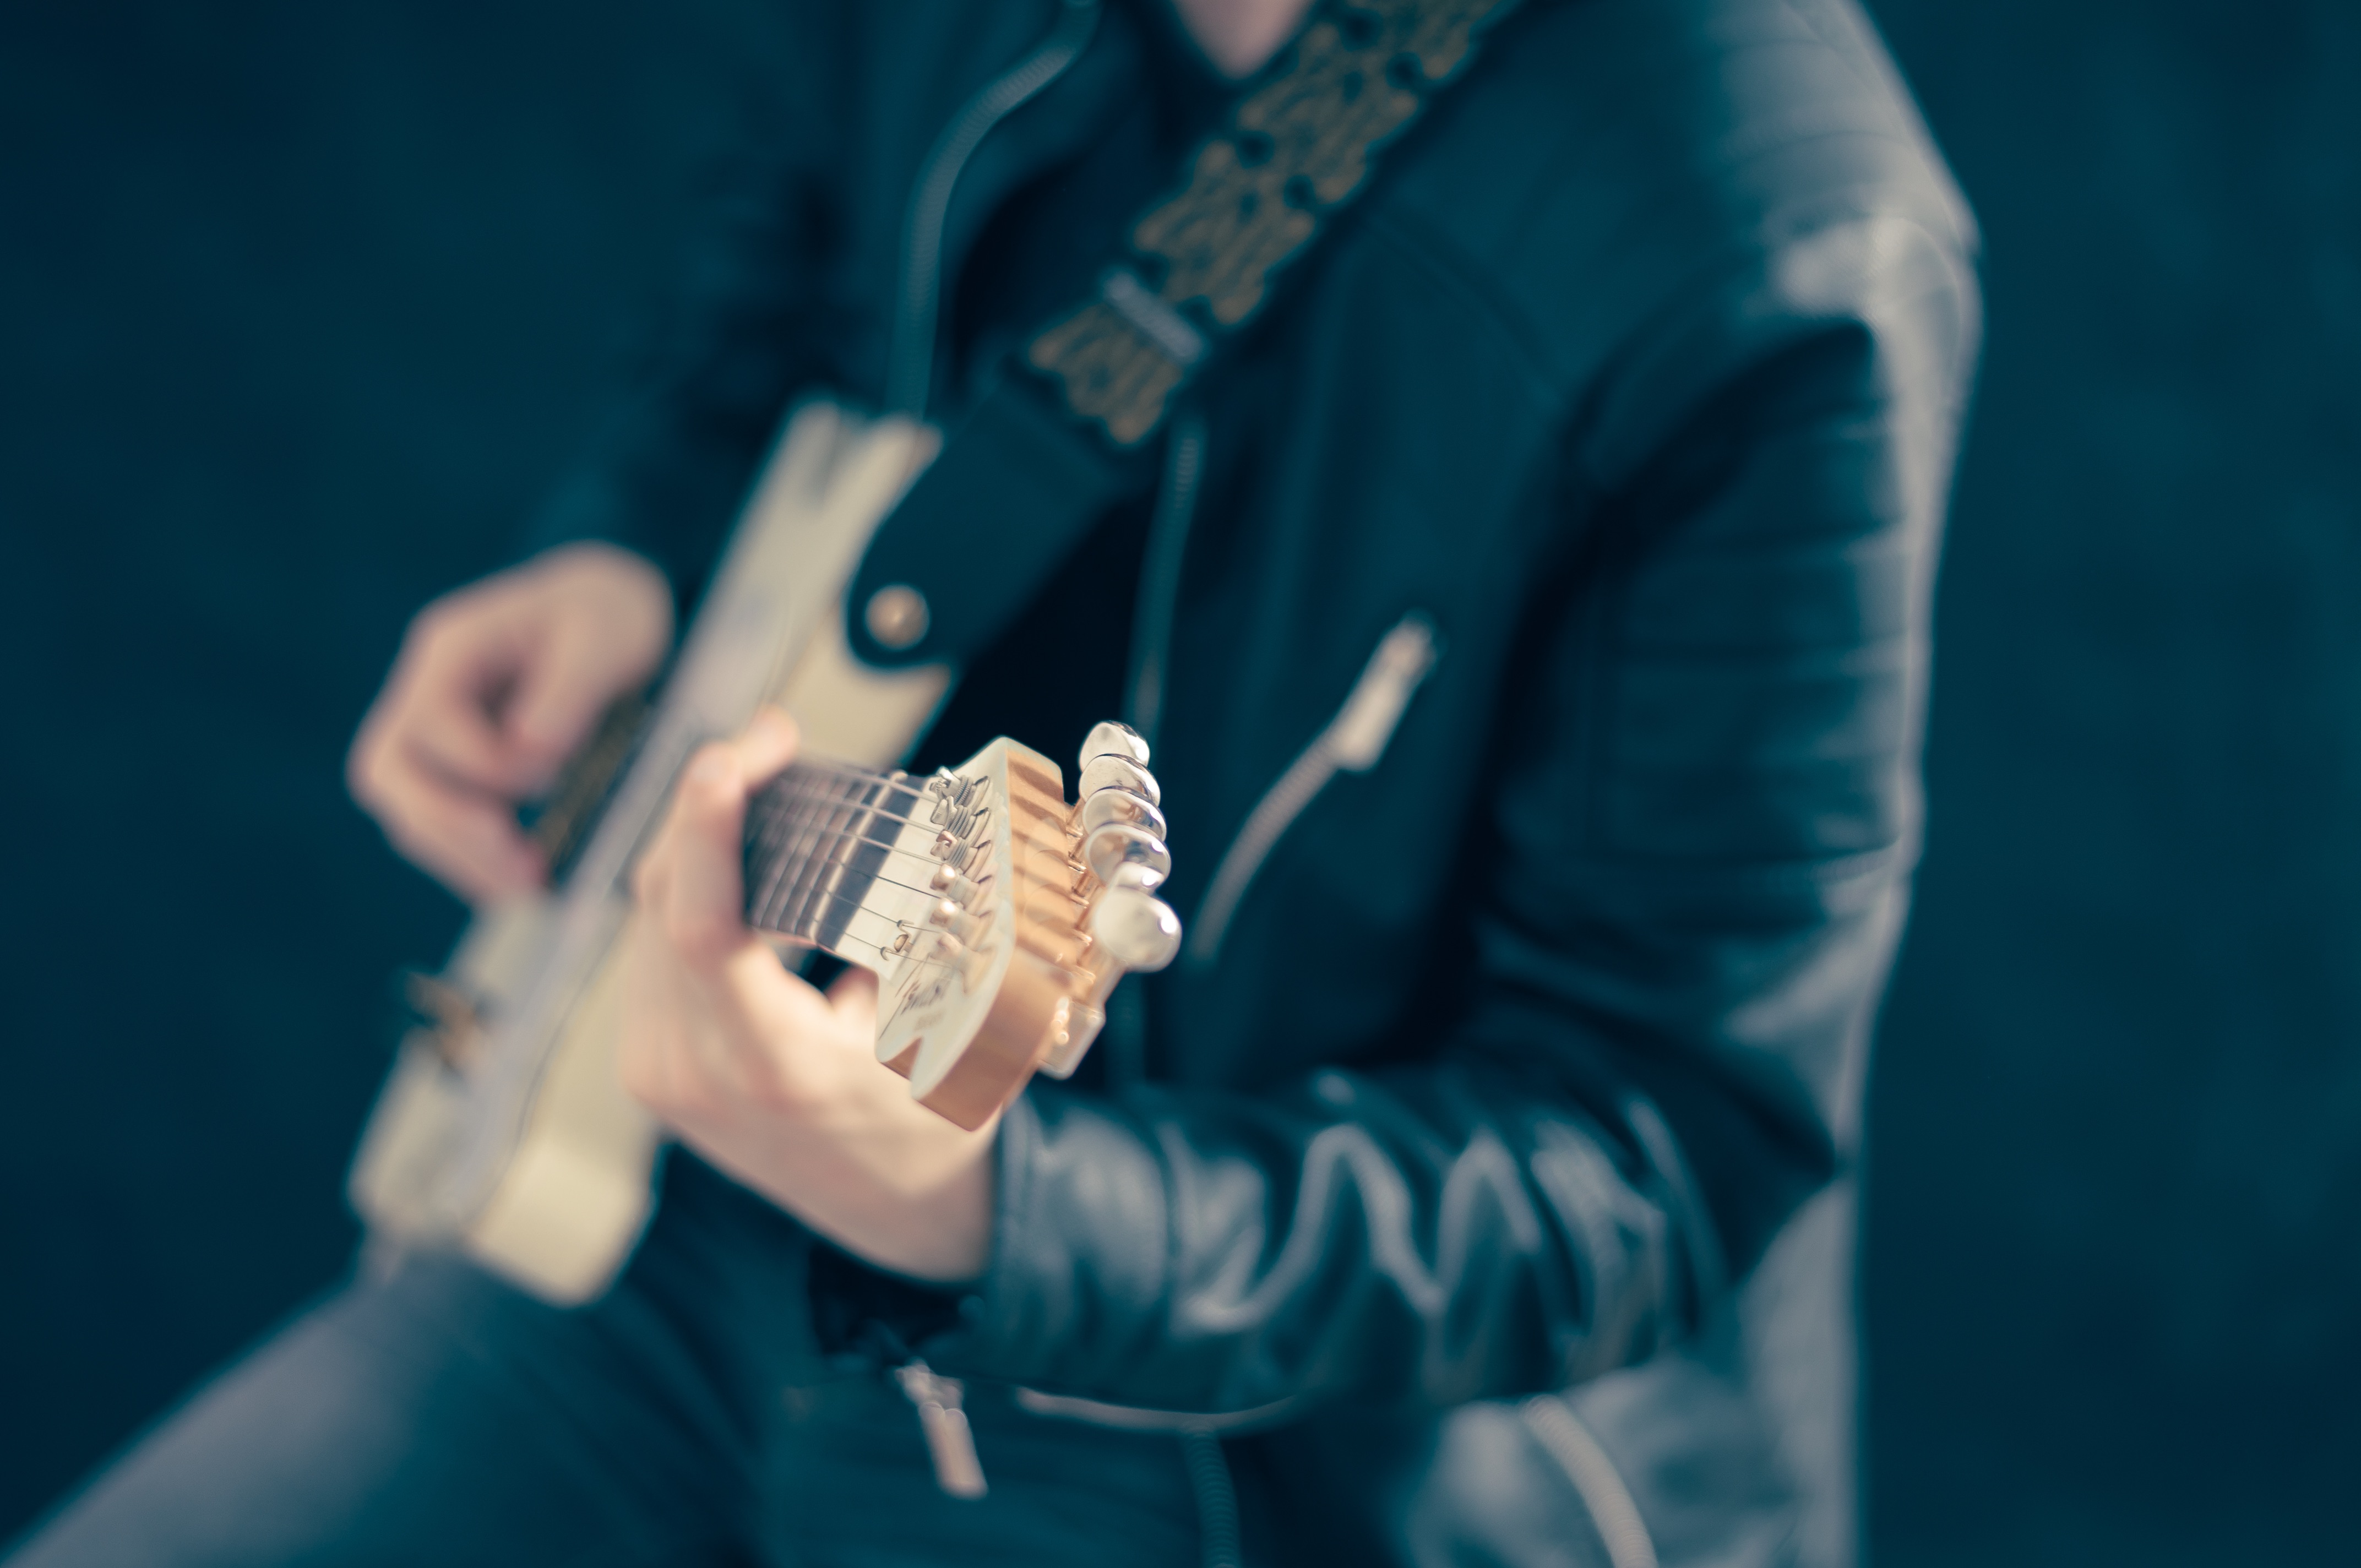
hand, man, person, music, guitar, male, concert, blue, musician, stage, performance, singing, guitarist, entertainment, performing arts